YMCA Building (Council Bluffs, Iowa)

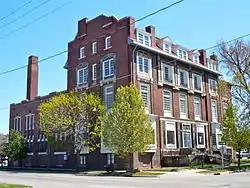

The YMCA Building was a historic building located in Council Bluffs, Iowa, United States. Construction of the building was partially funded by railroad magnate Grenville M. Dodge. The front section, designed by local architect Frederic E. Cox, was completed in 1909. The pool/gymnasium addition in the rear of the building was designed by J. Chris Jensen, another local architect, and completed in 1931. The front section is four stories tall and exhibits elements of the Colonial Revival and Federal styles. The fourth floor was renovated in 1931 and the shed dormers may have been added at that time. The rear addition is architecturally sympathetic to the original section of the building. The Union Pacific Railroad bought the building in 1929 so the facilities would be available for the men who worked on the railroad during the Great Depression. The local YMCA took over ownership again in 1955. The building was listed on the National Register of Historic Places in 1979.